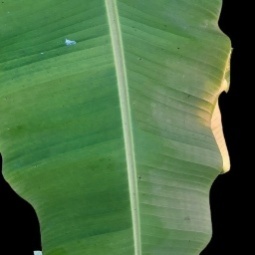
Label: Healthy